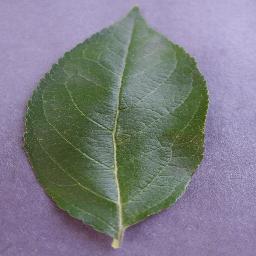
Label: Apple___healthy